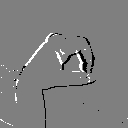
ASL letter: o